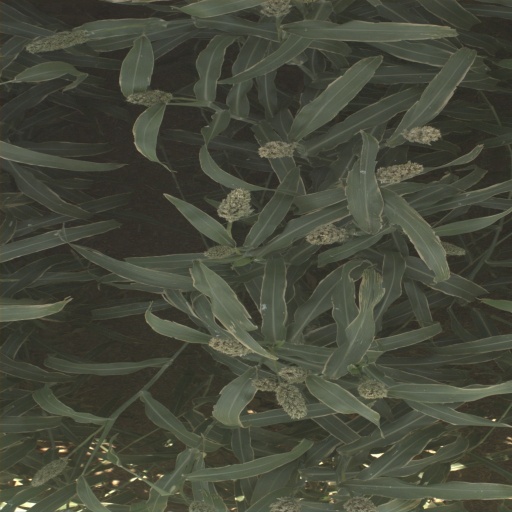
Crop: sorghum